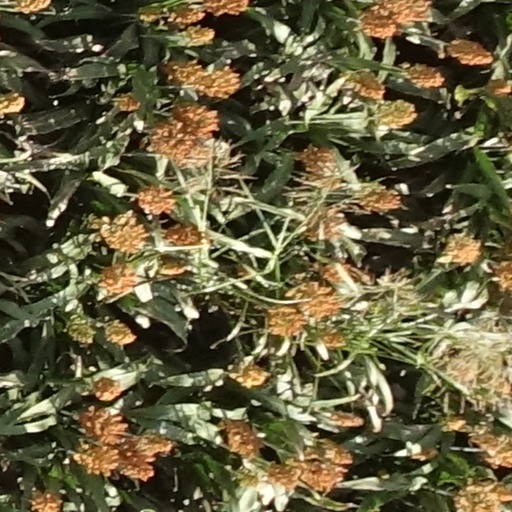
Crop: sorghum